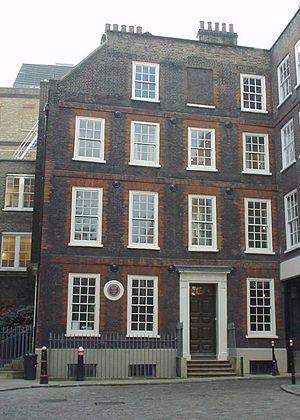
Samuel Johnson, né le 18 septembre 1709 et mort le 13 décembre 1784, est l'un des principaux auteurs de la littérature britannique. Poète, essayiste, biographe, lexicographe, traducteur, pamphlétaire, journaliste, éditeur, moraliste et polygraphe, il est aussi un critique littéraire des plus réputés.